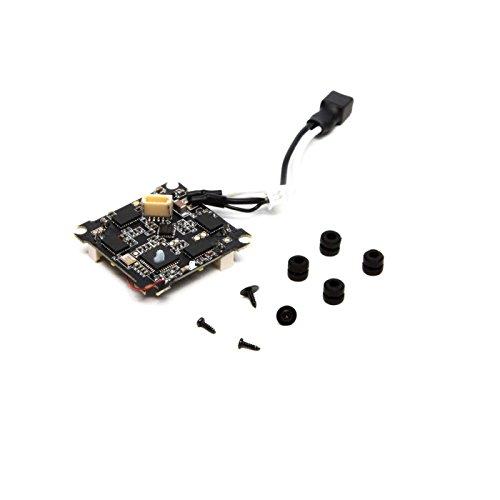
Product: Blade BLH9601 Main Control Board: Inductrix Hobby Rc Vehicle Accessories
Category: Toys & Games | Hobbies | Remote & App Controlled Vehicles & Parts | Remote & App Controlled Vehicle Parts
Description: Main Control Board: Inductrix Plus FPV.
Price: $59.99
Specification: ProductDimensions:4x2.1x0.4inches|ItemWeight:0.16ounces|ShippingWeight:0.96ounces(Viewshippingratesandpolicies)|DomesticShipping:ItemcanbeshippedwithinU.S.|InternationalShipping:ThisitemcanbeshippedtoselectcountriesoutsideoftheU.S.LearnMore|ASIN:B077CB4D3H|Itemmodelnumber:BLH9601|Manufacturerrecommendedage:14-14years